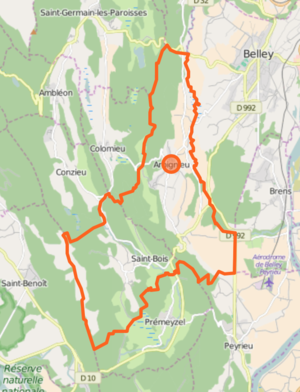
Limite de la commune nouvelle d'Arboys-en-Bugey